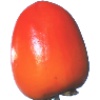
Label: Kaki 1